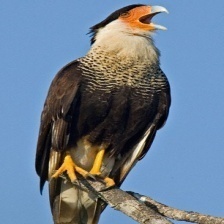
Species: CRESTED CARACARA
Scientific name: CARACARA CHERIWAY